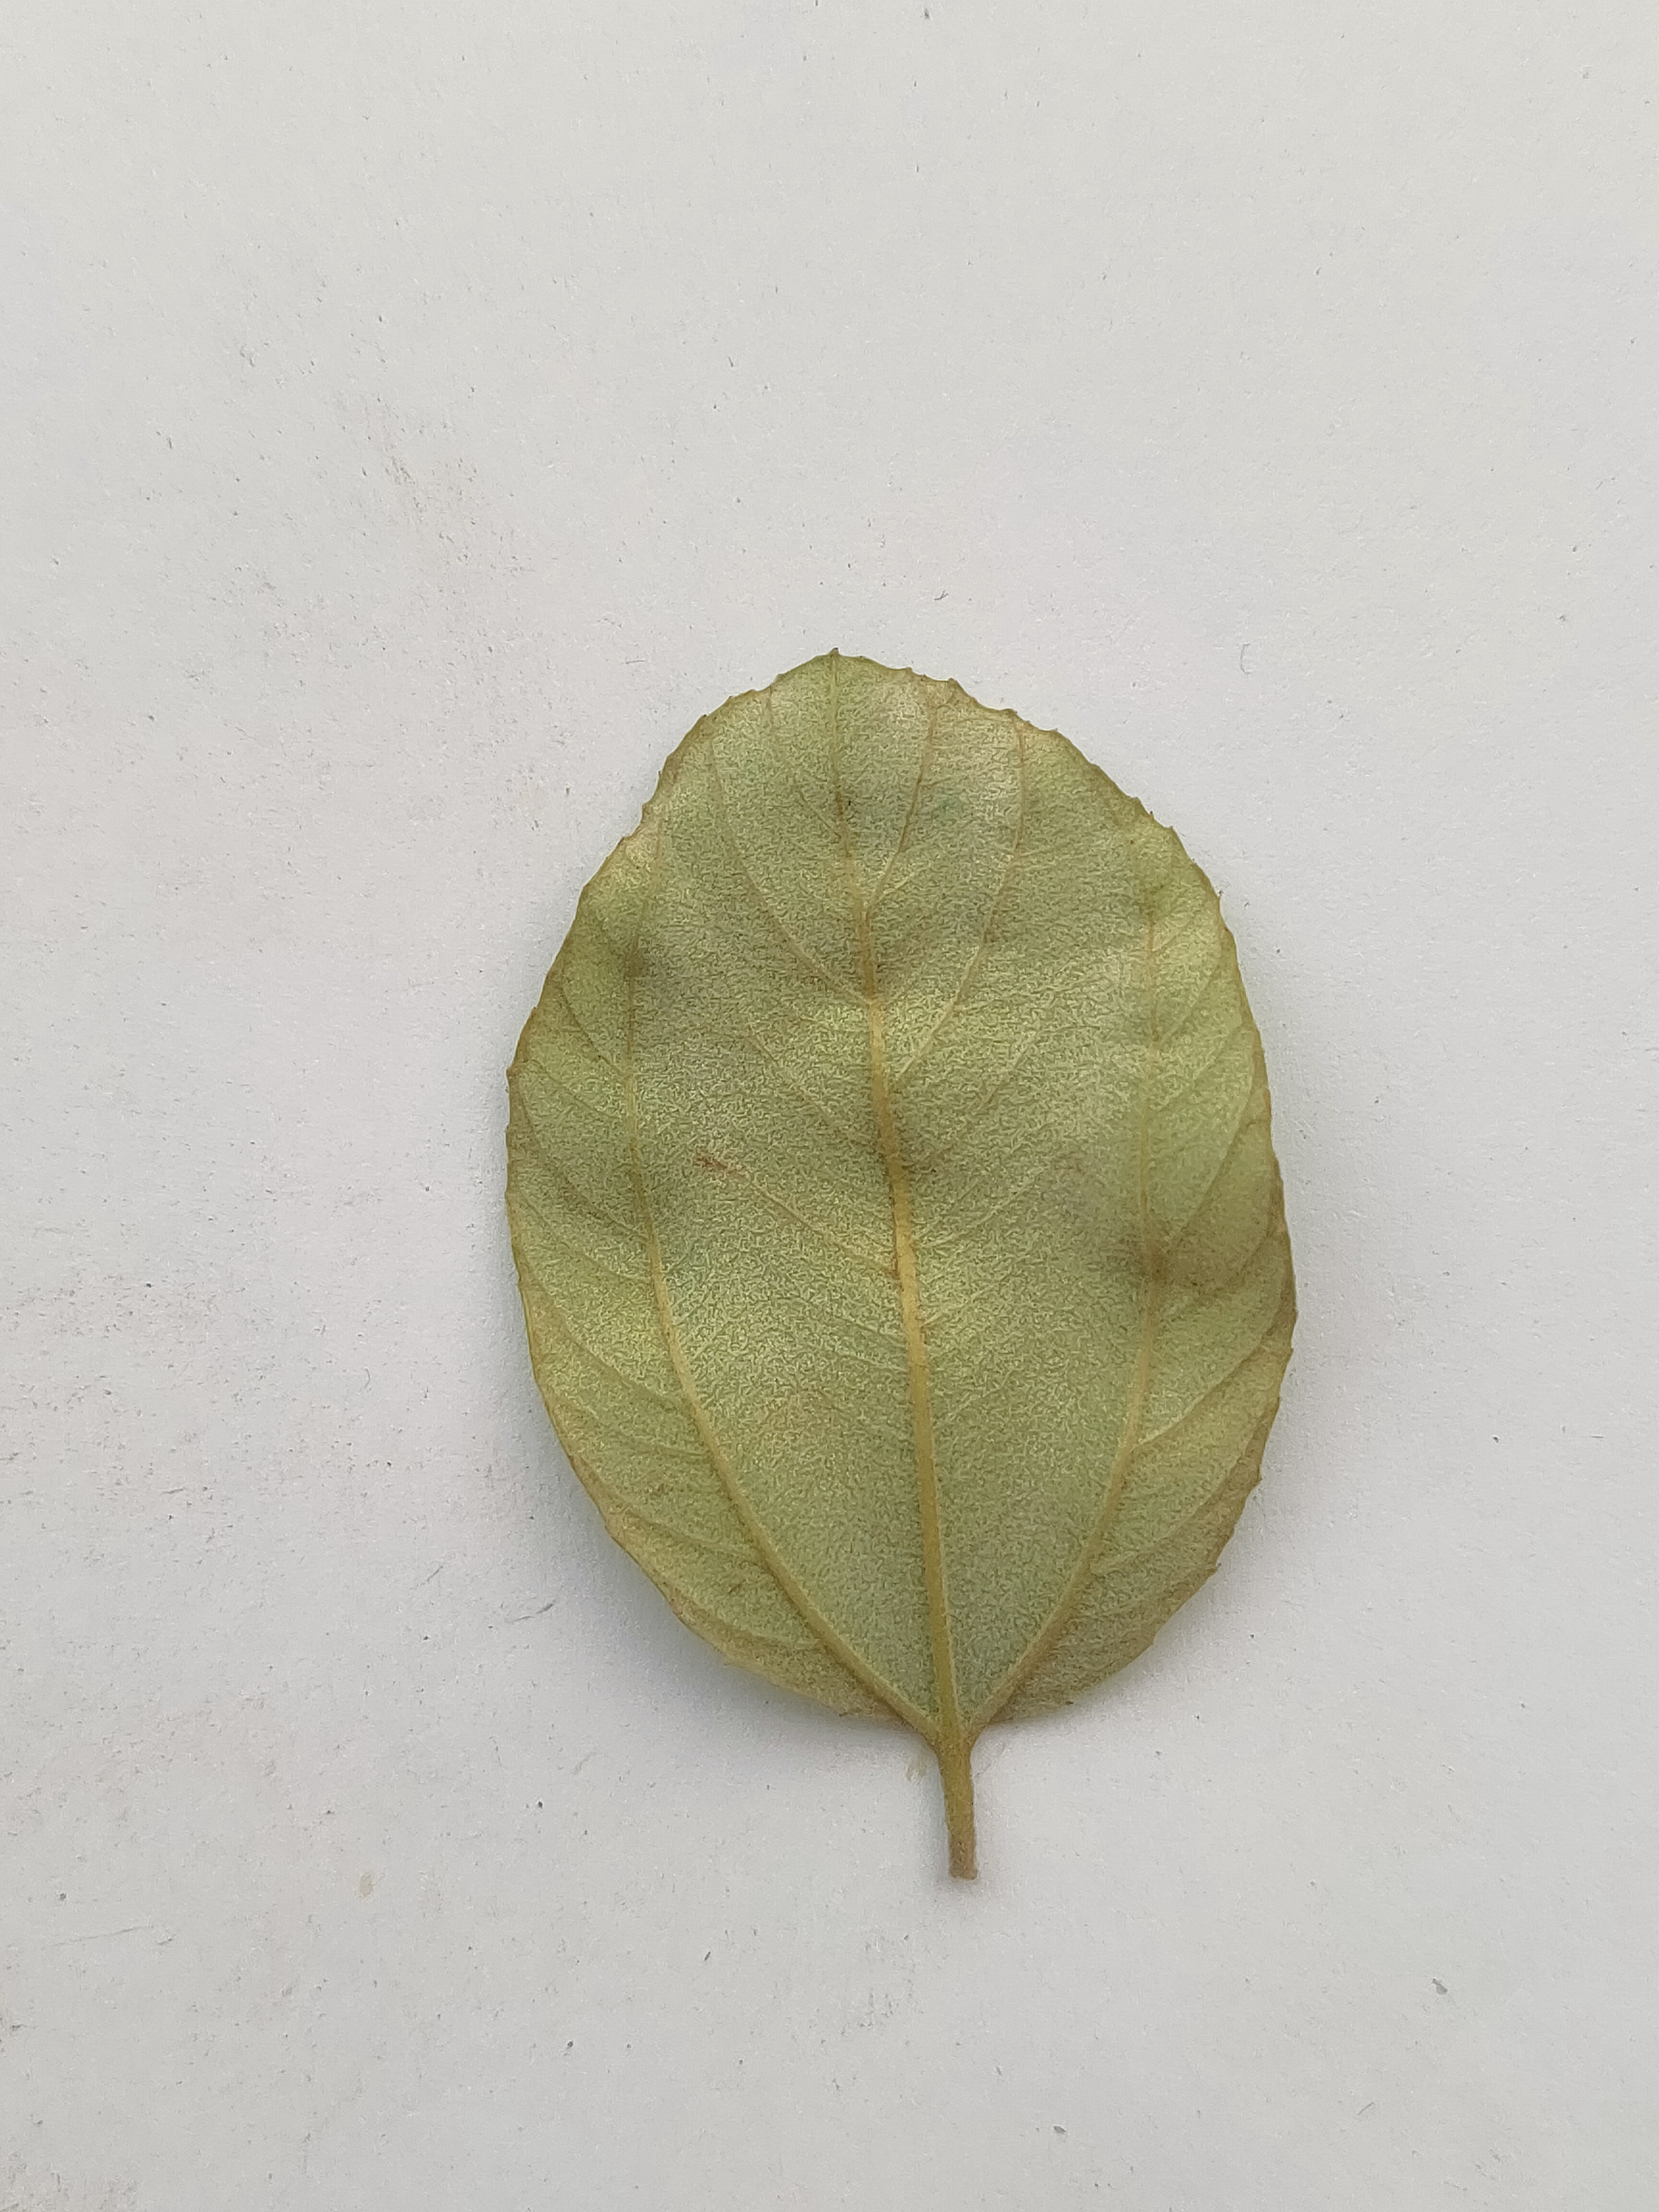
Leaf variety: Plum